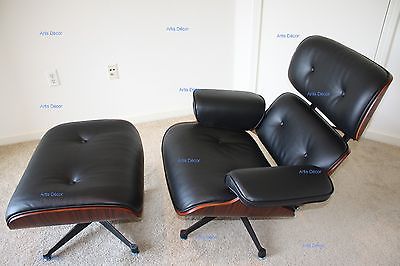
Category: chair